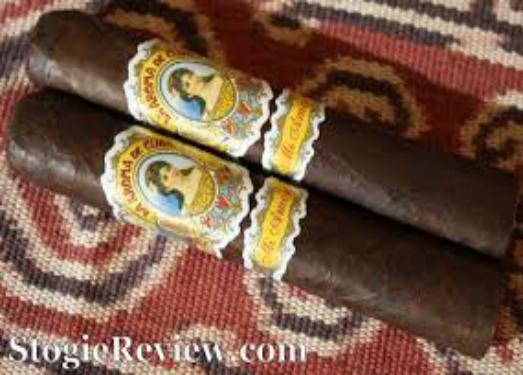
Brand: La Aroma de Cuba
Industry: Necessities